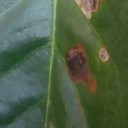
Label: Miner